Võrtsjärv

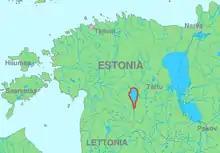
Location in Estonia

Lake Võrtsjärv is a lake in southern Estonia with an area of 270 km² (104 mi²).